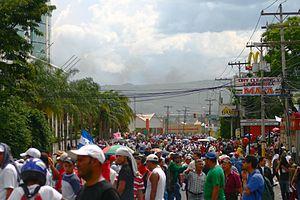
Coup d'État de 2009 au Honduras ქართული: ჰონდურასის პოლიტიკური კრიზისი (2009) Polski: Zamach stanu w Hondurasie Português: Golpe militar em Honduras em 2009 Русский: Политический кризис в Гондурасе 中文: 2009年宏都拉斯軍事政變
Le coup d’État au Honduras du 28 juin 2009 voit l'armée soutenue par la Cour suprême et le Congrès arrêter et expulser le président Manuel Zelaya, au paroxysme d'un conflit institutionnel tournant autour de la mise en place d'une consultation populaire qui devait avoir lieu le jour même. La tentative du président de consulter le peuple pour provoquer la réunion d'une assemblée constituante avait été interdite par les autorités judiciaires et était perçue comme une tentative de violer la règle constitutionnelle interdisant au président de briguer un second mandat.